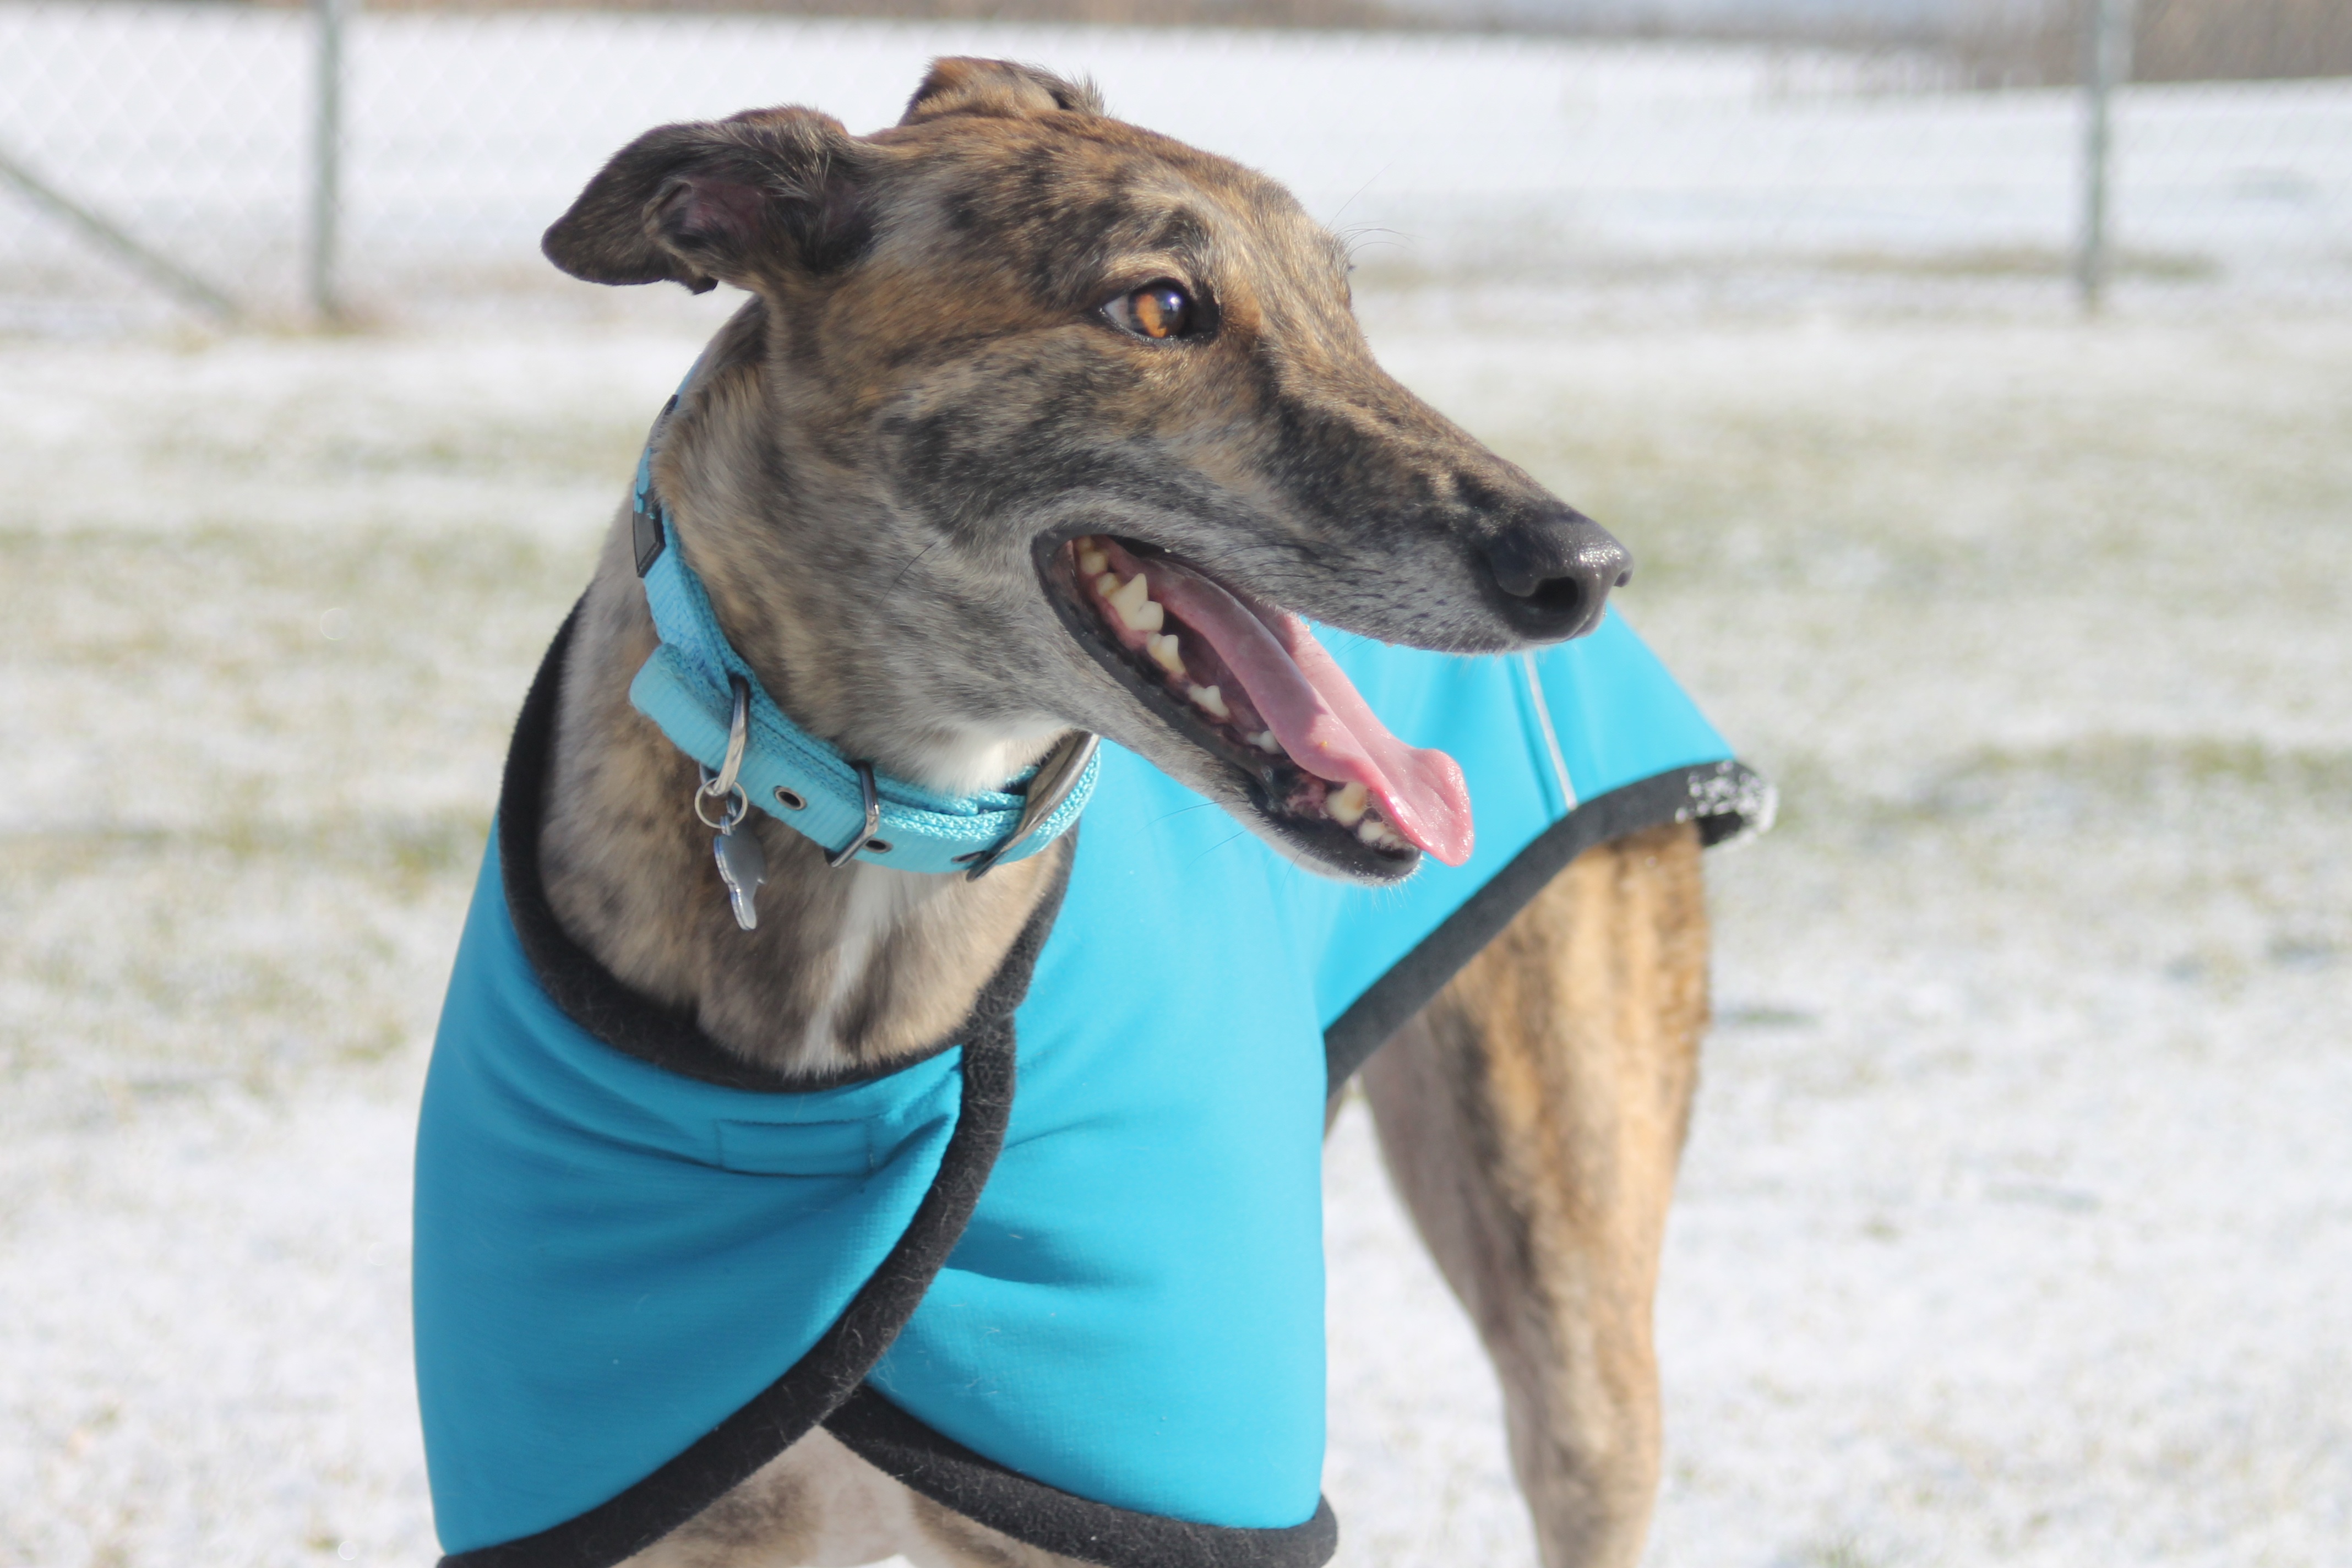
dog, animal, pet, mammal, hound, sports, vertebrate, greyhound, dog breed, street dog, dog like mammal, animal sports, dog sports, sighthound, galgo espa ol, lurcher